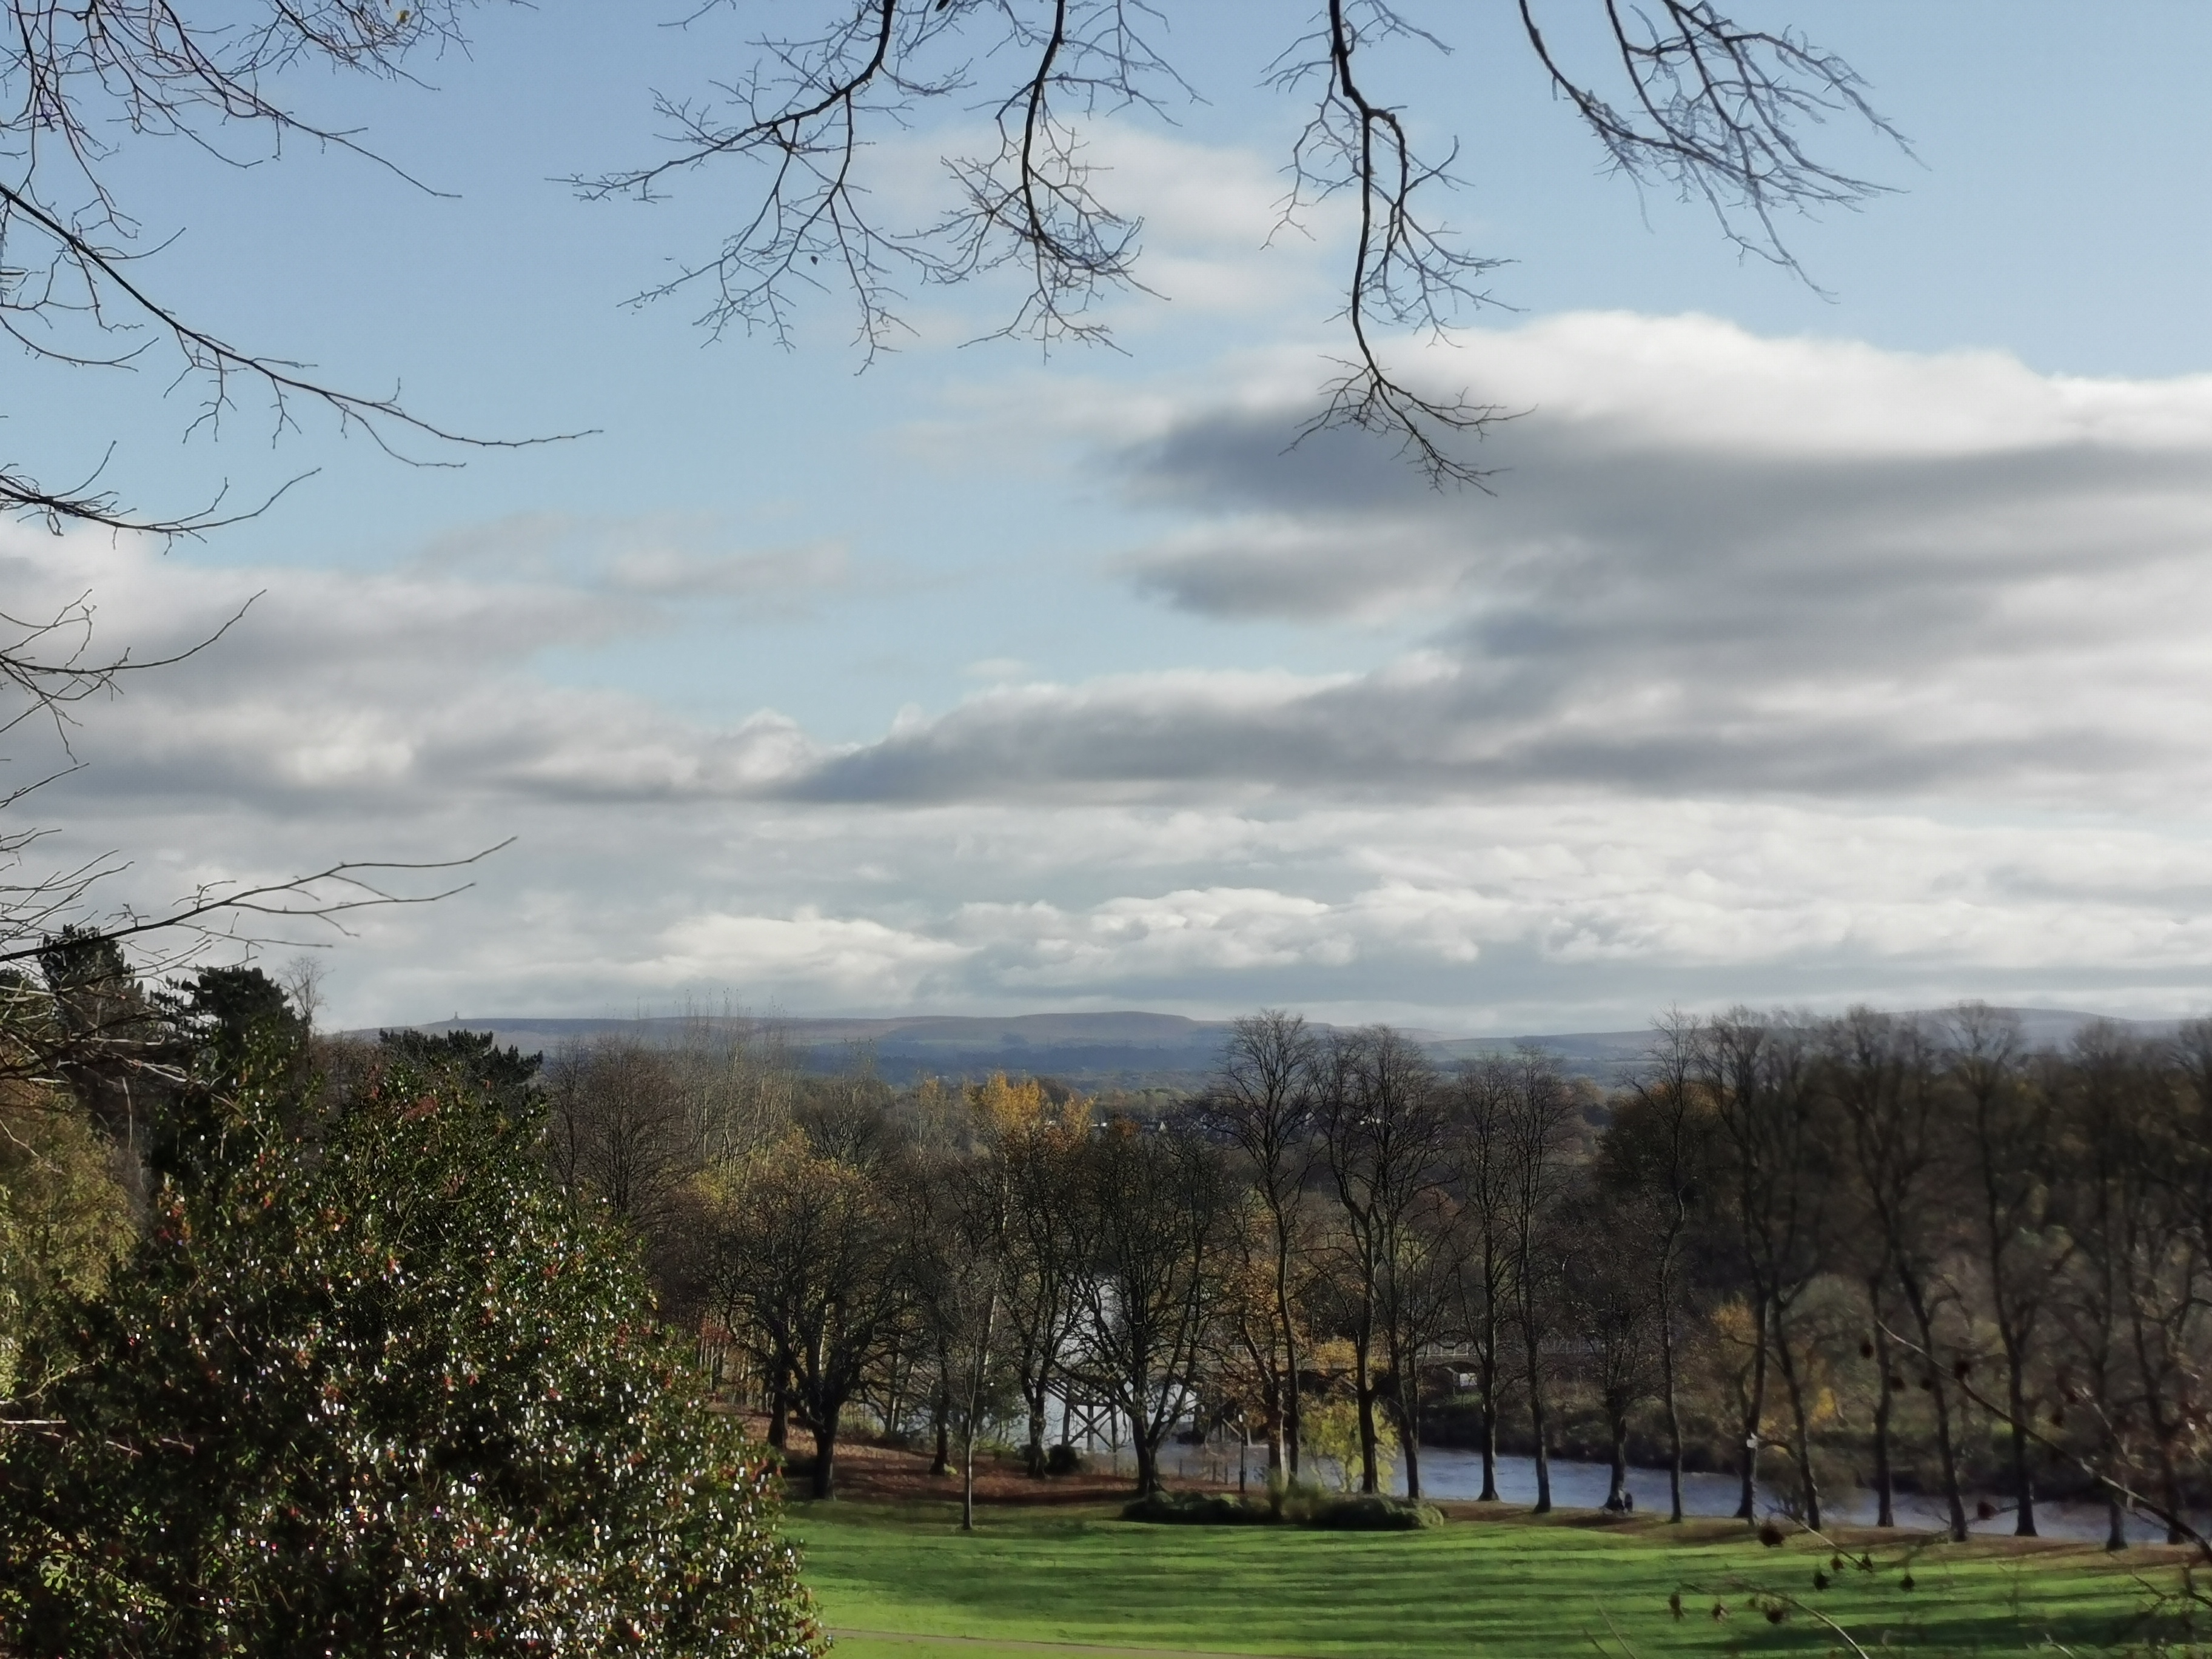
landscape, sky, cloud, tree, natural landscape, atmospheric phenomenon, daytime, leaf, morning, branch, grass, spring, hill, winter, woody plant, autumn, rural area, plant, mountain, sunlight, house, meteorological phenomenon, city, cumulus, park